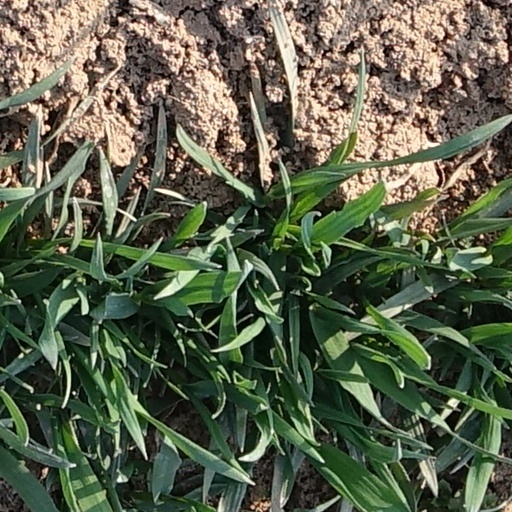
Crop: wheat